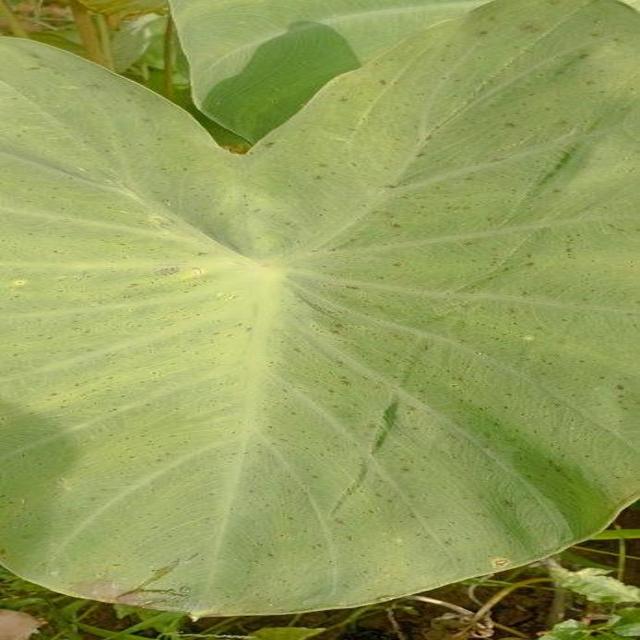
Label: Healthy